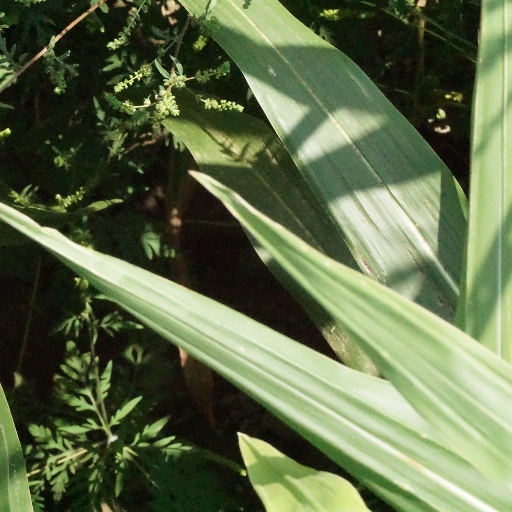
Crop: maize; corn